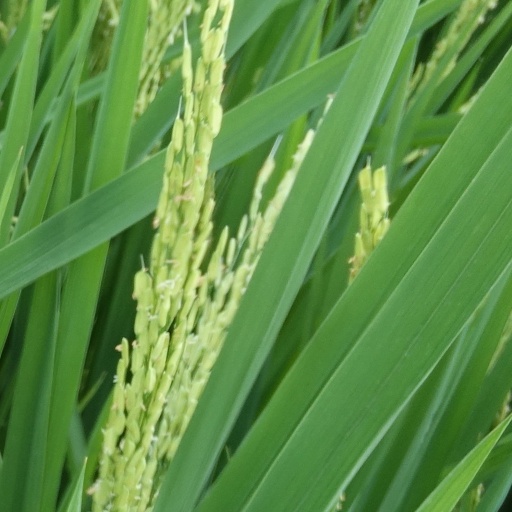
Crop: rice